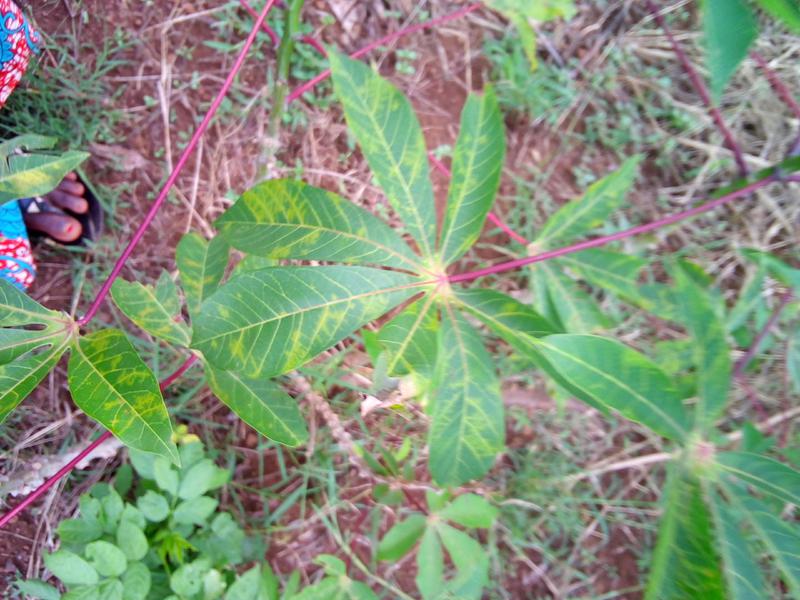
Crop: cassava
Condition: brown_streak_disease